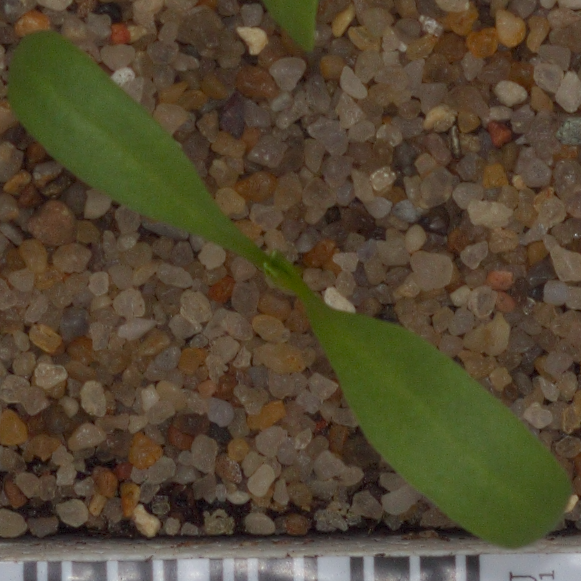
Label: sugar_beet